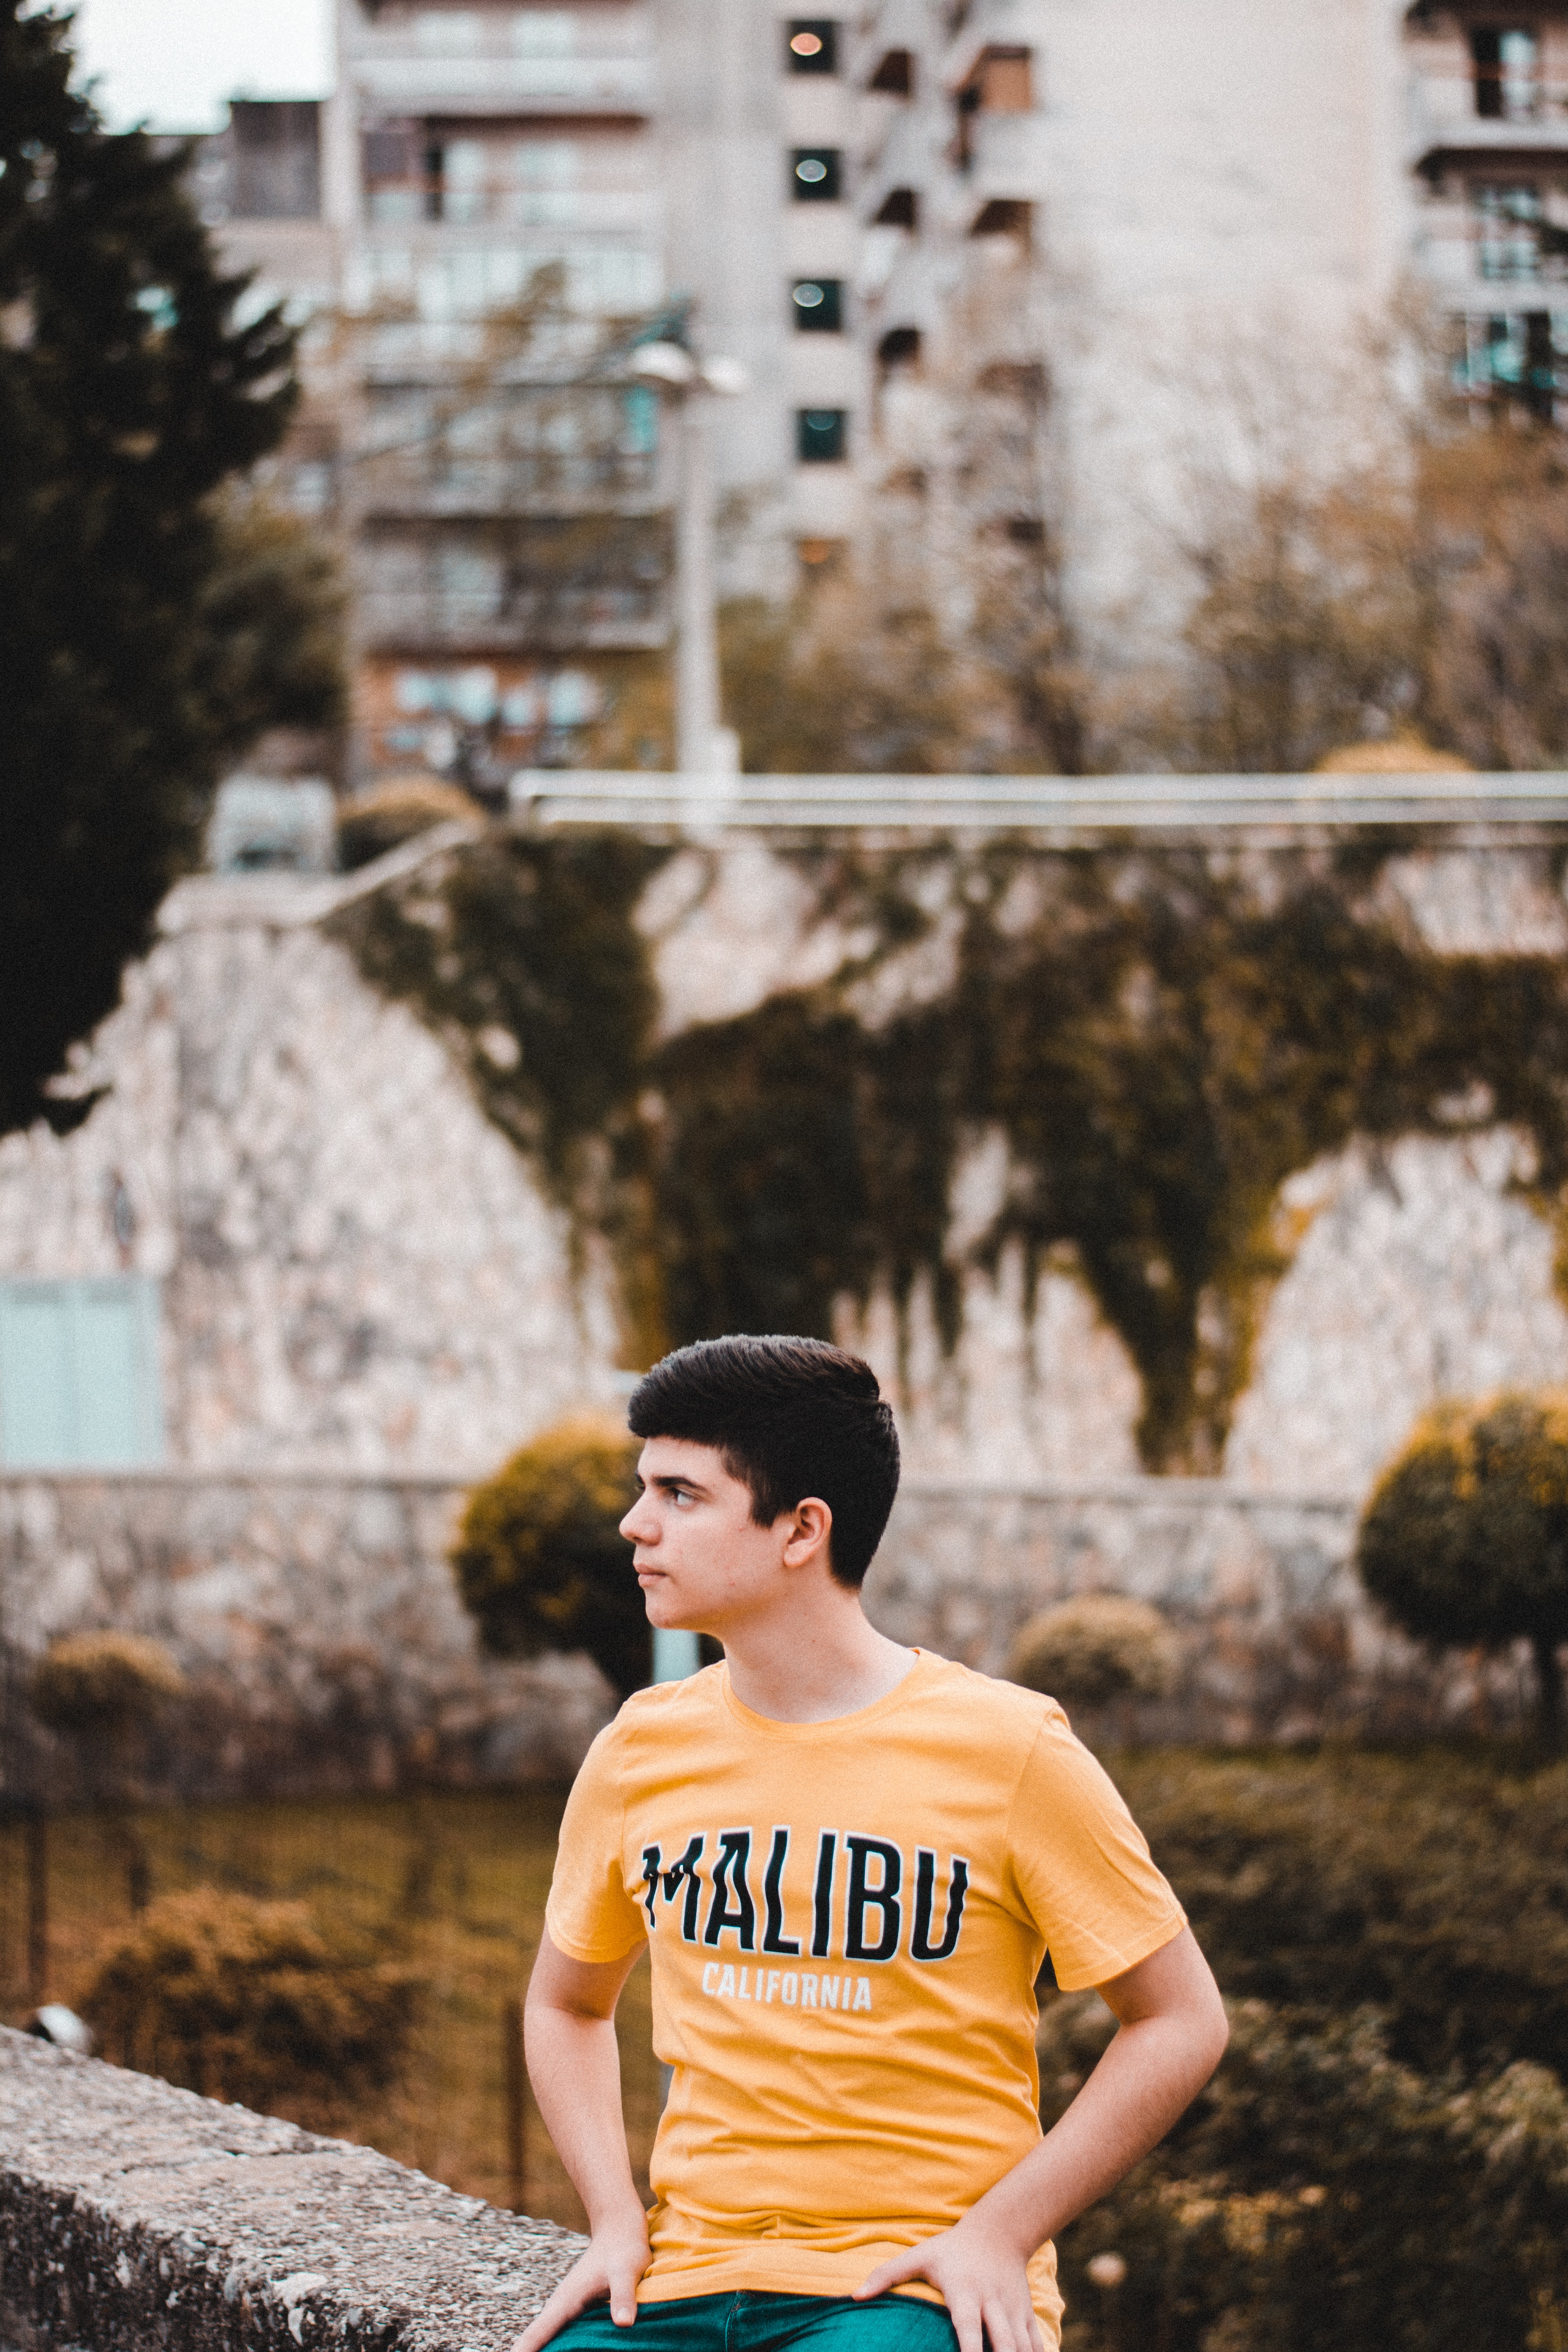
photograph, yellow, girl, photography, male, tree, fun, vacation, plant, recreation, leisure, tourism